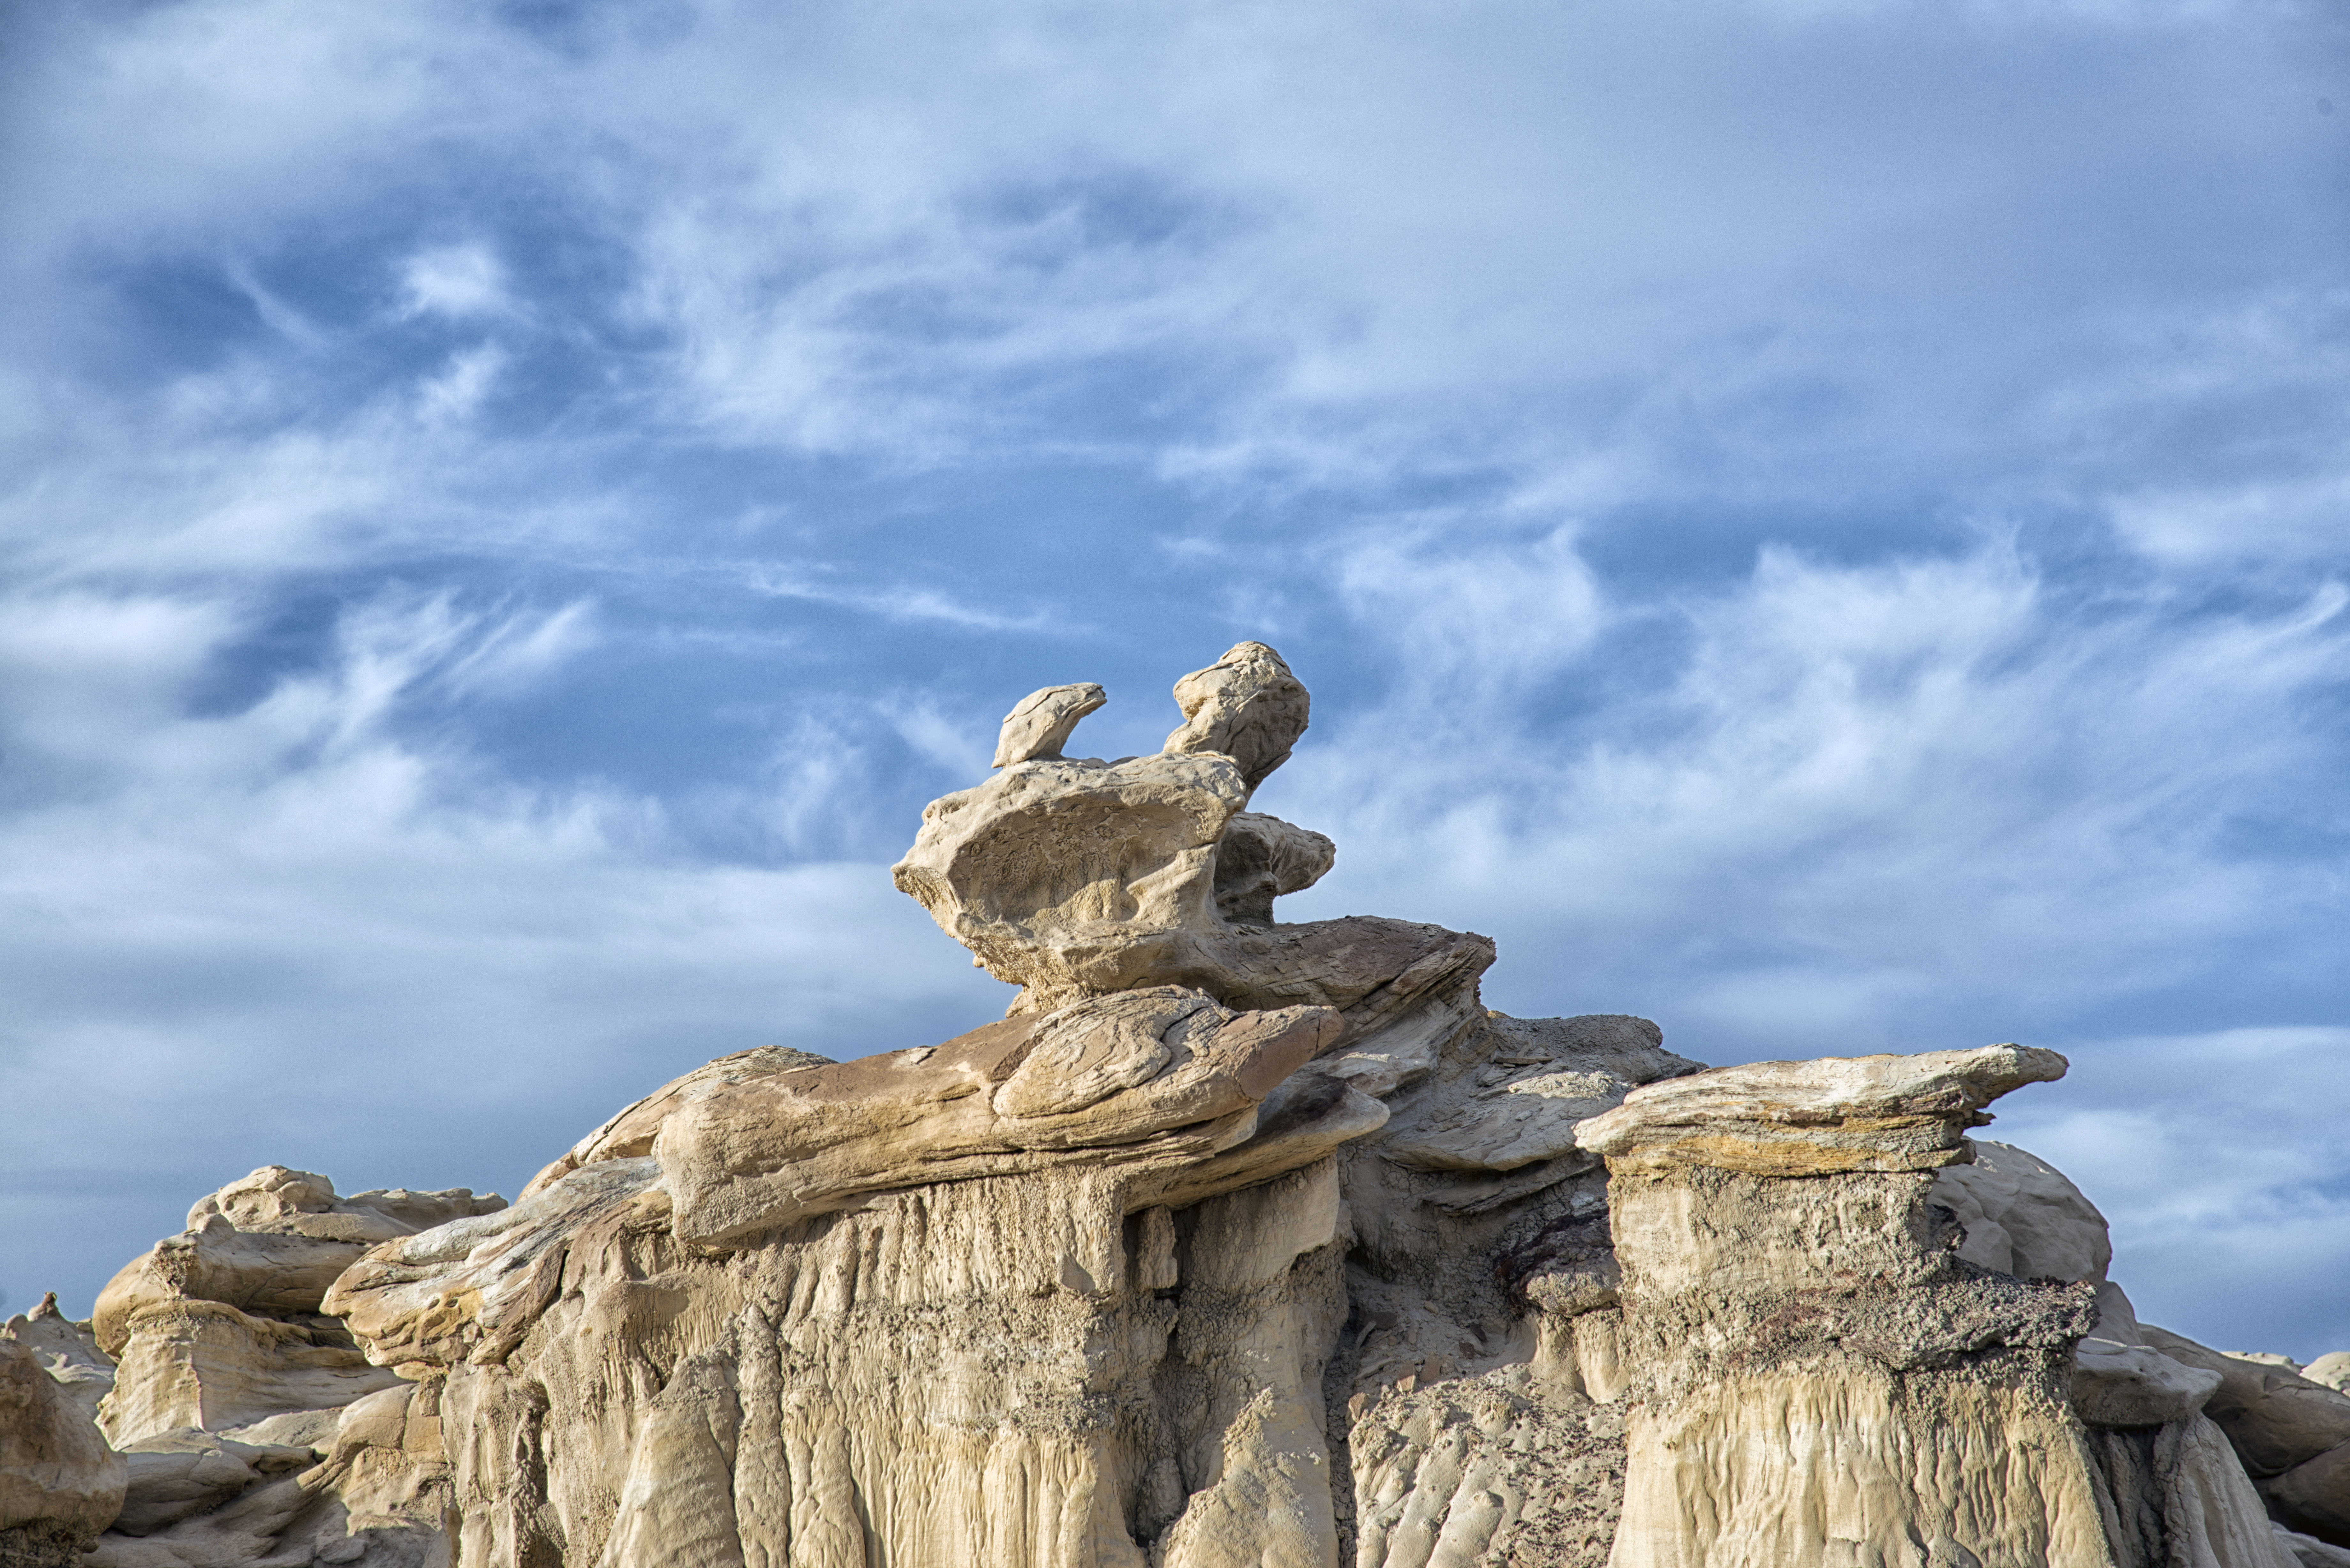
rock, sky, monument, statue, sculpture, cool image, temple, i, nikond800e, sanjuancountynewmexico, valleyofdreams, ancient history